History of Pakistan

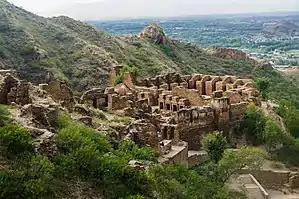

The Indo-Parthian Kingdom was ruled by the Gondopharid dynasty, named after its eponymous first ruler Gondophares. They ruled parts of present-day Afghanistan, Pakistan, and northwestern India, during or slightly before the 1st century CE. For most of their history, the leading Gondopharid kings held Taxila (in the present Punjab province of Pakistan) as their residence, but during their last few years of existence the capital shifted between Kabul and Peshawar. These kings have traditionally been referred to as Indo-Parthians, as their coinage was often inspired by the Arsacid dynasty, but they probably belonged to a wider groups of Iranic tribes who lived east of Parthia proper, and there is no evidence that all the kings who assumed the title "Gondophares", which means "Holder of Glory", were even related. Christian writings claim that the Apostle Saint Thomas – an architect and skilled carpenter – had a long sojourn in the court of king Gondophares, had built a palace for the king at Taxila and had also ordained leaders for the Church before leaving for Indus Valley in a chariot, for sailing out to eventually reach Malabar Coast.